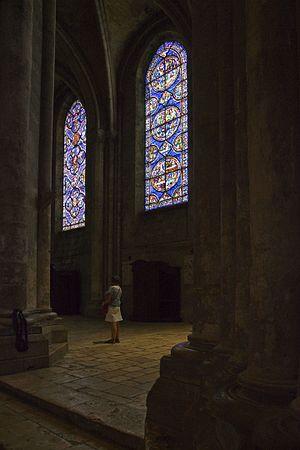
bas-côté sud, cathédrale de Chartres, Eure-et-Loir (France).
Le Vitrail de Marie-Madeleine à Chartres est le deuxième vitrail du bas-côté sud de la cathédrale Notre-Dame de Chartres, numéroté 046 dans le Corpus vitrearum.